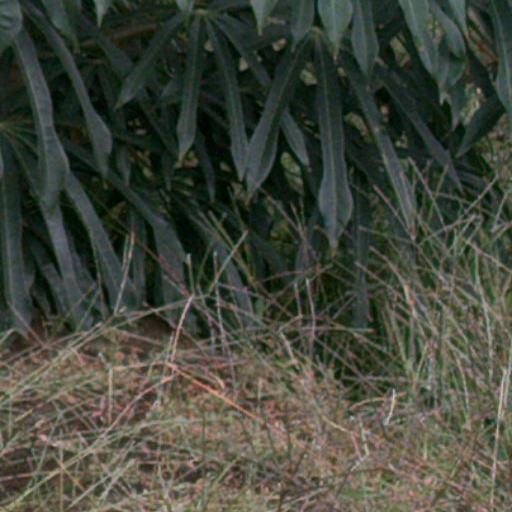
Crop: cassava